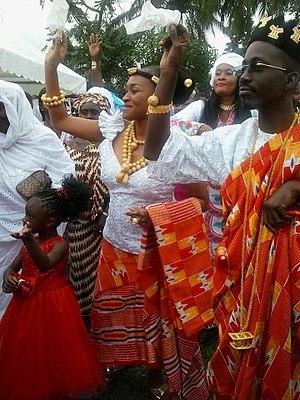
tenus Dioula portés lors du mariage en cote d' ivoire This is an image of Cultural Fashion or Adornment from Côte d'Ivoire